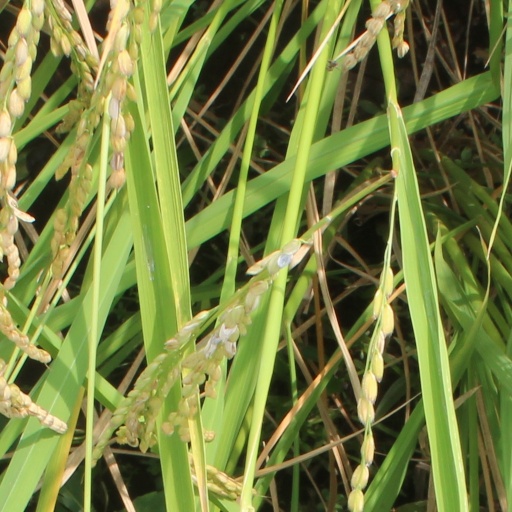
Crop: rice